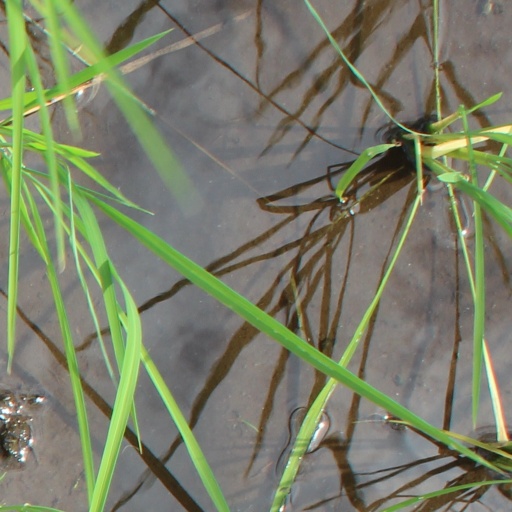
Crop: rice